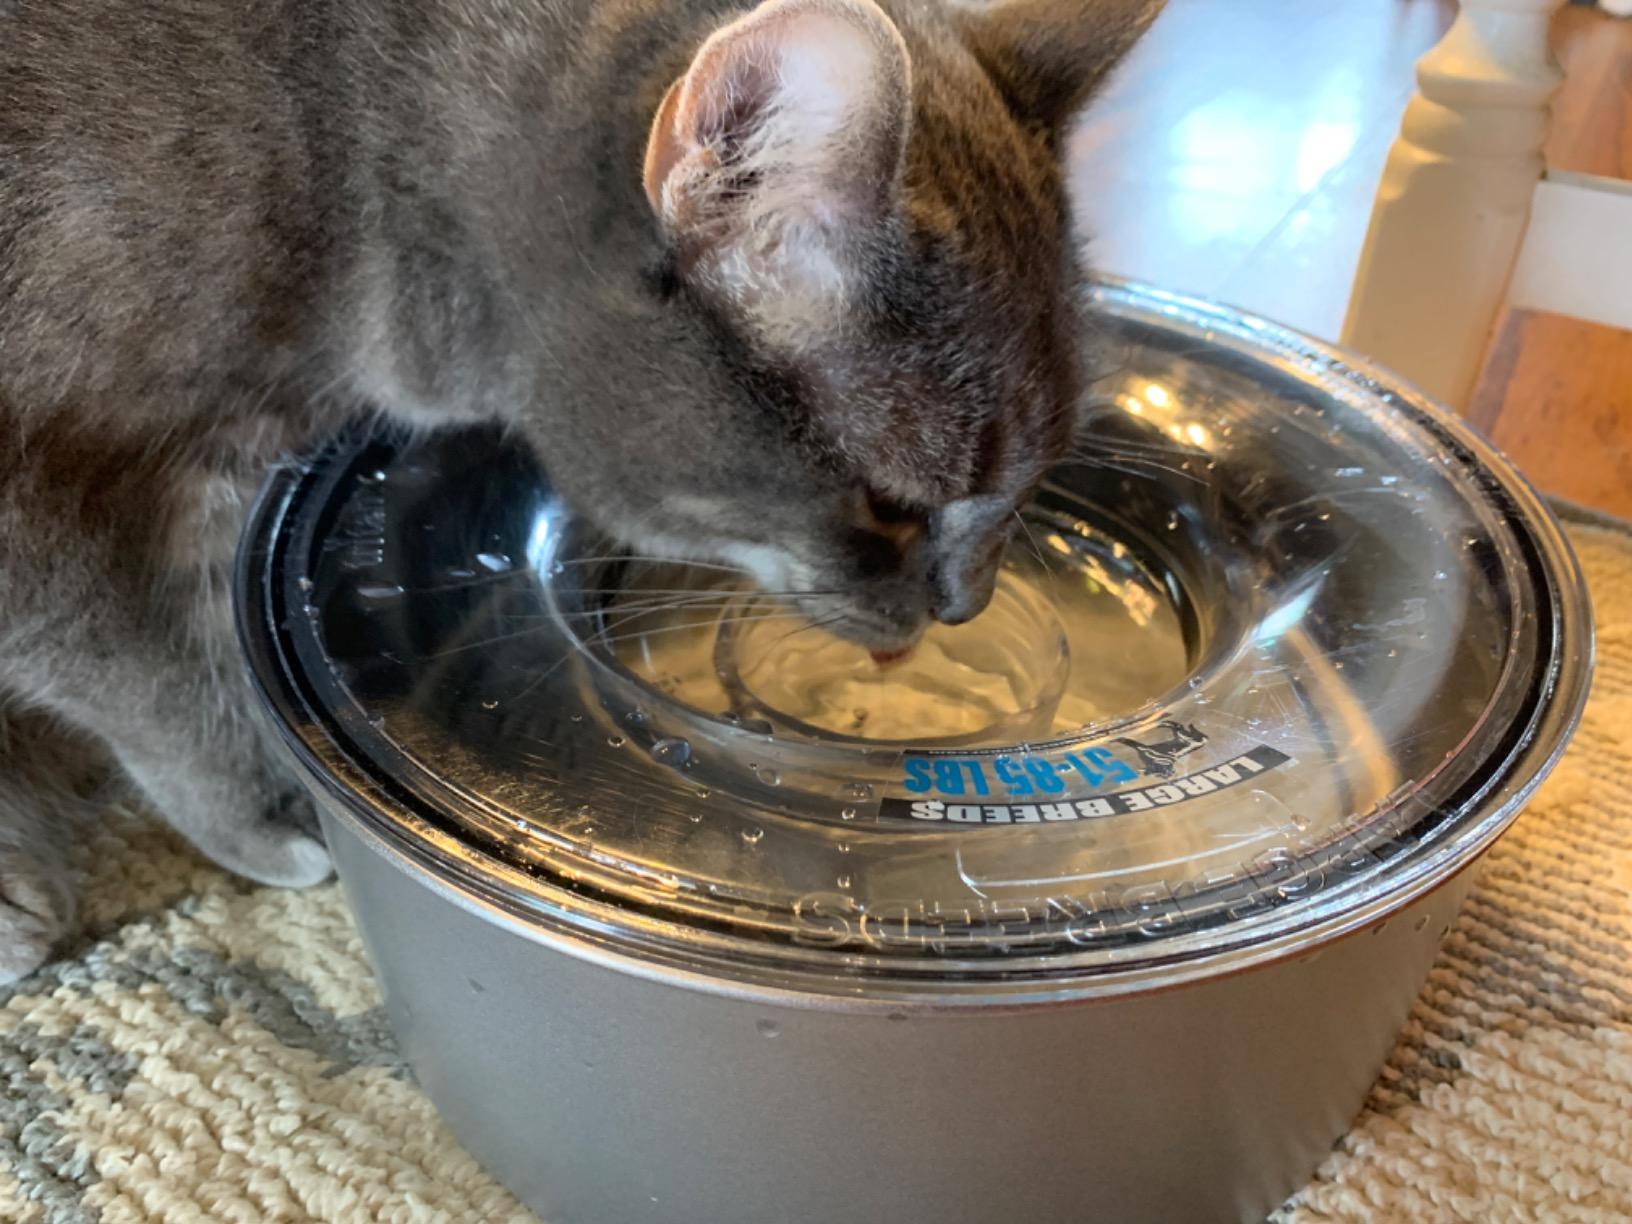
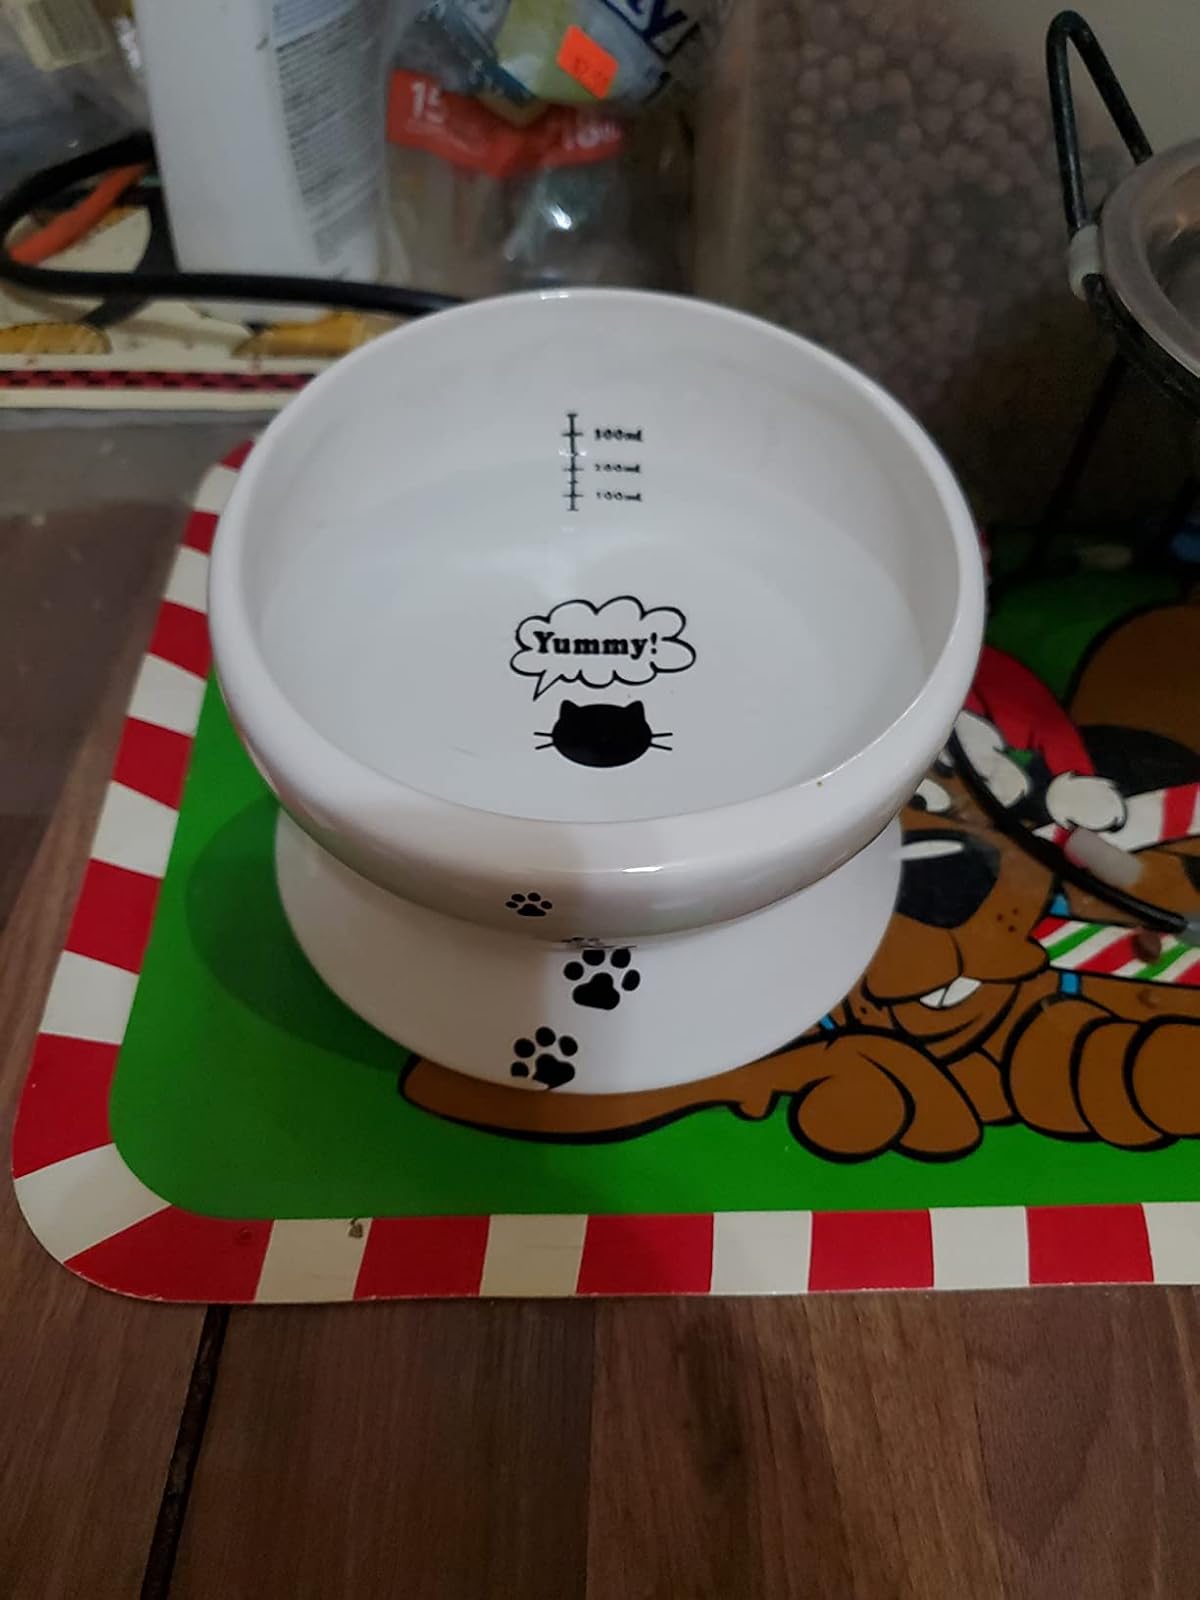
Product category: items_bowl
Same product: no